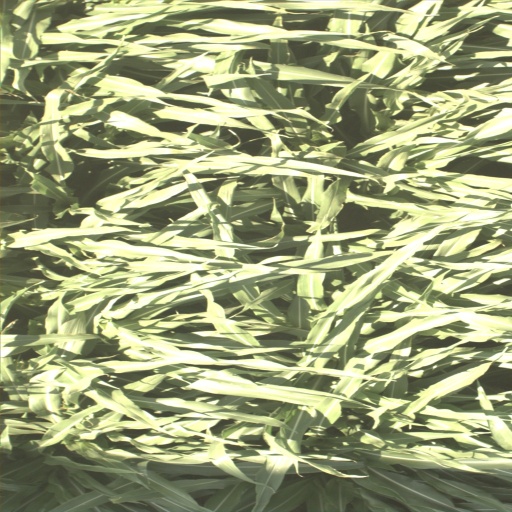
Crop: sorghum